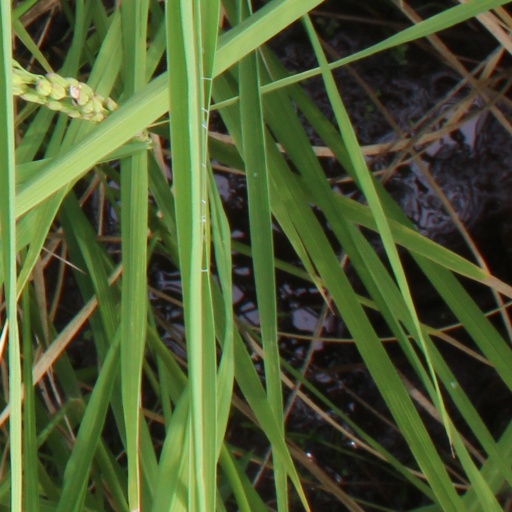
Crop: rice